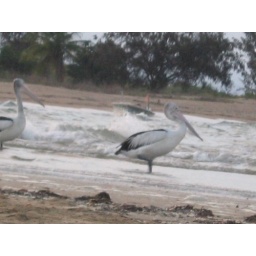
the boat will be parked on the beach in low tide